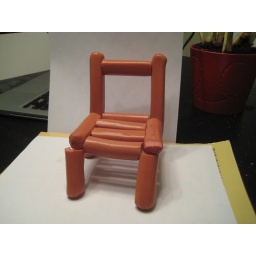
Inspired by Ikea hot dogs and furniture. Made with real weenies on my kitchen table.